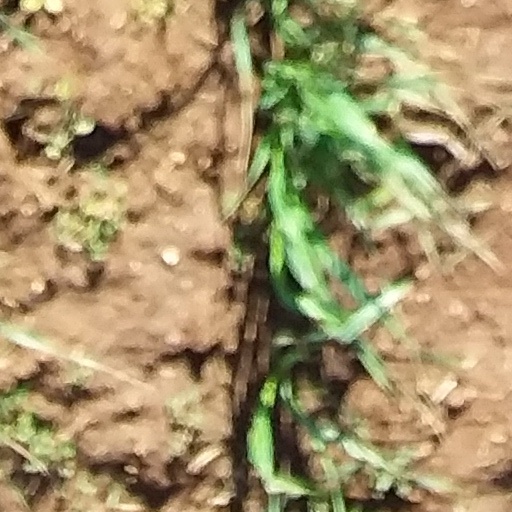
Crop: wheat